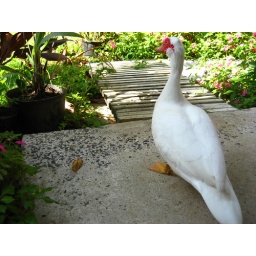
This duck was a 'pet' to the home I stayed at in Hawaii.